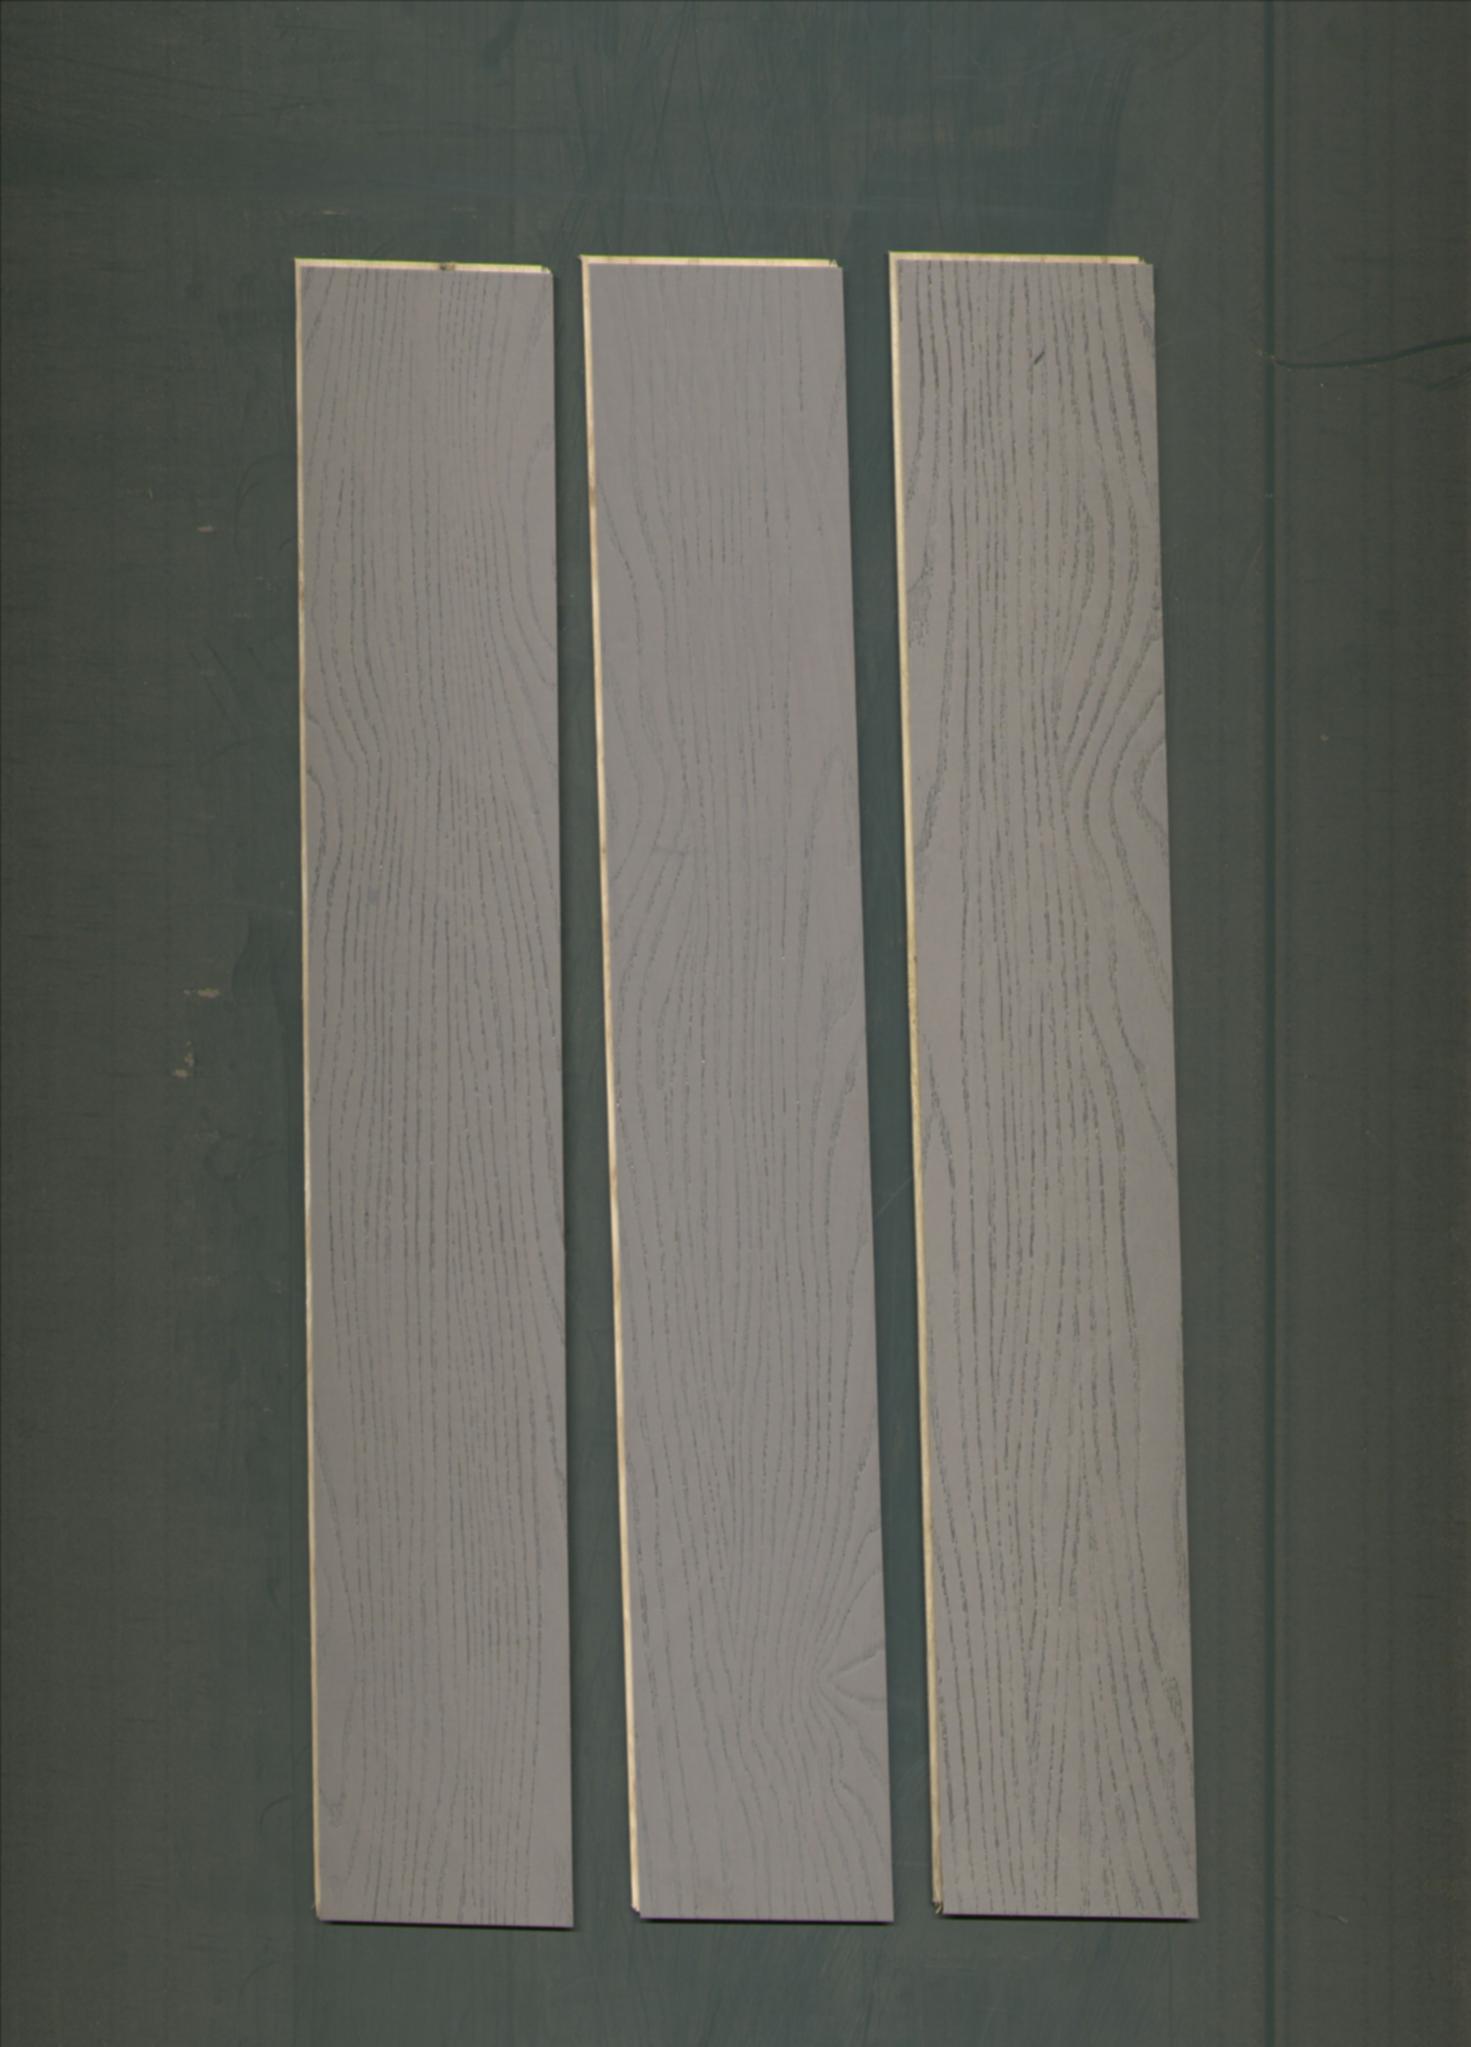
Label: mixers